U.S. Route 202 in Pennsylvania

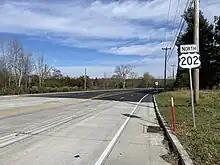
US 202 northbound in Lower Gwynedd Township

In 1999, a major reconstruction project began on the expressway section of US 202 near King of Prussia. The project included the widening of US 202 from four to six lanes from the North Valley Road underpass in Tredyffrin Township to the I-76 interchange in King of Prussia, along with the reconstruction of the King of Prussia interchange area where US 202, US 422, and I-76 meet. The reconstruction of the interchange area included the construction of multiple collector-distributor ramps that provided improved connections between US 202, US 422, and I-76. Also included in the project was the reconstruction of the Chesterbrook Boulevard and PA 252 interchanges, along with the relocation of the King of Prussia Inn, which had sat isolated for years in the median of US 202. The relocation of the inn allowed for improvements to be made to the intersection of US 202 and Gulph Road. In 2001, the project had to be delayed for several months due to the discovery of sinkholes in the area of the I-76 interchange, but was ultimately completed in 2003 with a cost of $290 million.